Samuel Hartt

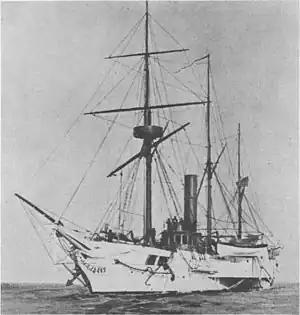
, the first ironclad warship of the U.S. Navy, was built by Hartt in 1843

Samuel Hartt (1786–1860) was a prominent American shipbuilder for the U.S. Navy who built various warships used from the War of 1812 to the U.S. Civil War, including the first steamship and ironclad warships of the U.S. Navy.